Mirosław Hermaszewski

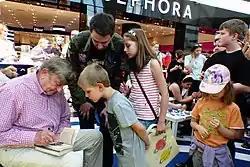
Mirosław Hermaszewski at a meeting in Warsaw, May 2016

Hermaszewski was interested in aviation and model aircraft from an early age. He was married to Emilia (née Łazar) Hermaszewska from 1966 until his death; together they had two children, Mirosław (born 1966) and Emilia (born 1974). They also had four grandchildren: Julia, Amelia, Emilia, and Stanisław as well as a pet Yorkshire Terrier Giokonda. Hermaszewski's son, "Porucznik" Mirosław Roman Hermaszewski, followed in the footsteps of his father and uncle, graduating from the Polish Air Force University to become a military reserve force officer. Hermaszewski's daughter Emilia married politician Ryszard Czarnecki.